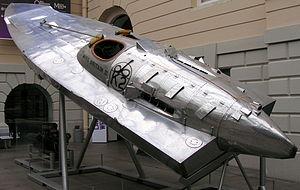
Miss Britain III, premier bateau à moteur à un seul moteur à dépasser les 100 mph en eau libre.